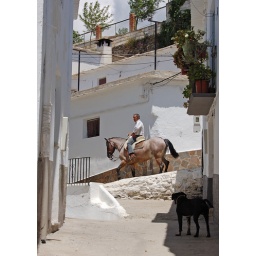
An old black dog is wakened from his midday siesta by the passing of a horse and rider.